Debenture (sport)

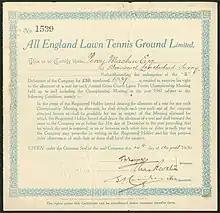
Debenture of the All England Lawn Tennis Ground Ltd., issued 20. August 1930

In sport, a debenture is defined as a certificate of agreement of loans which is given under the company's stamp and carries an undertaking that the debenture holder will get a fixed return (fixed on the basis of interest rates) and the principal amount whenever the debenture matures. The terms may also include ancillary benefits such as an option to buy tickets at a favourable price, as well as or instead of interest. The term stems from the financial concept of a debenture.